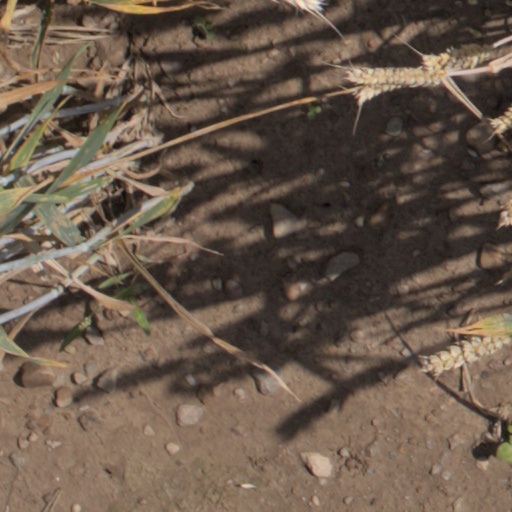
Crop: wheat